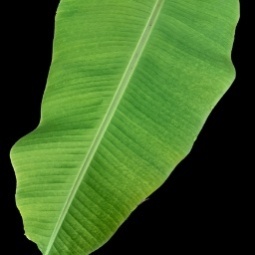
Label: Healthy